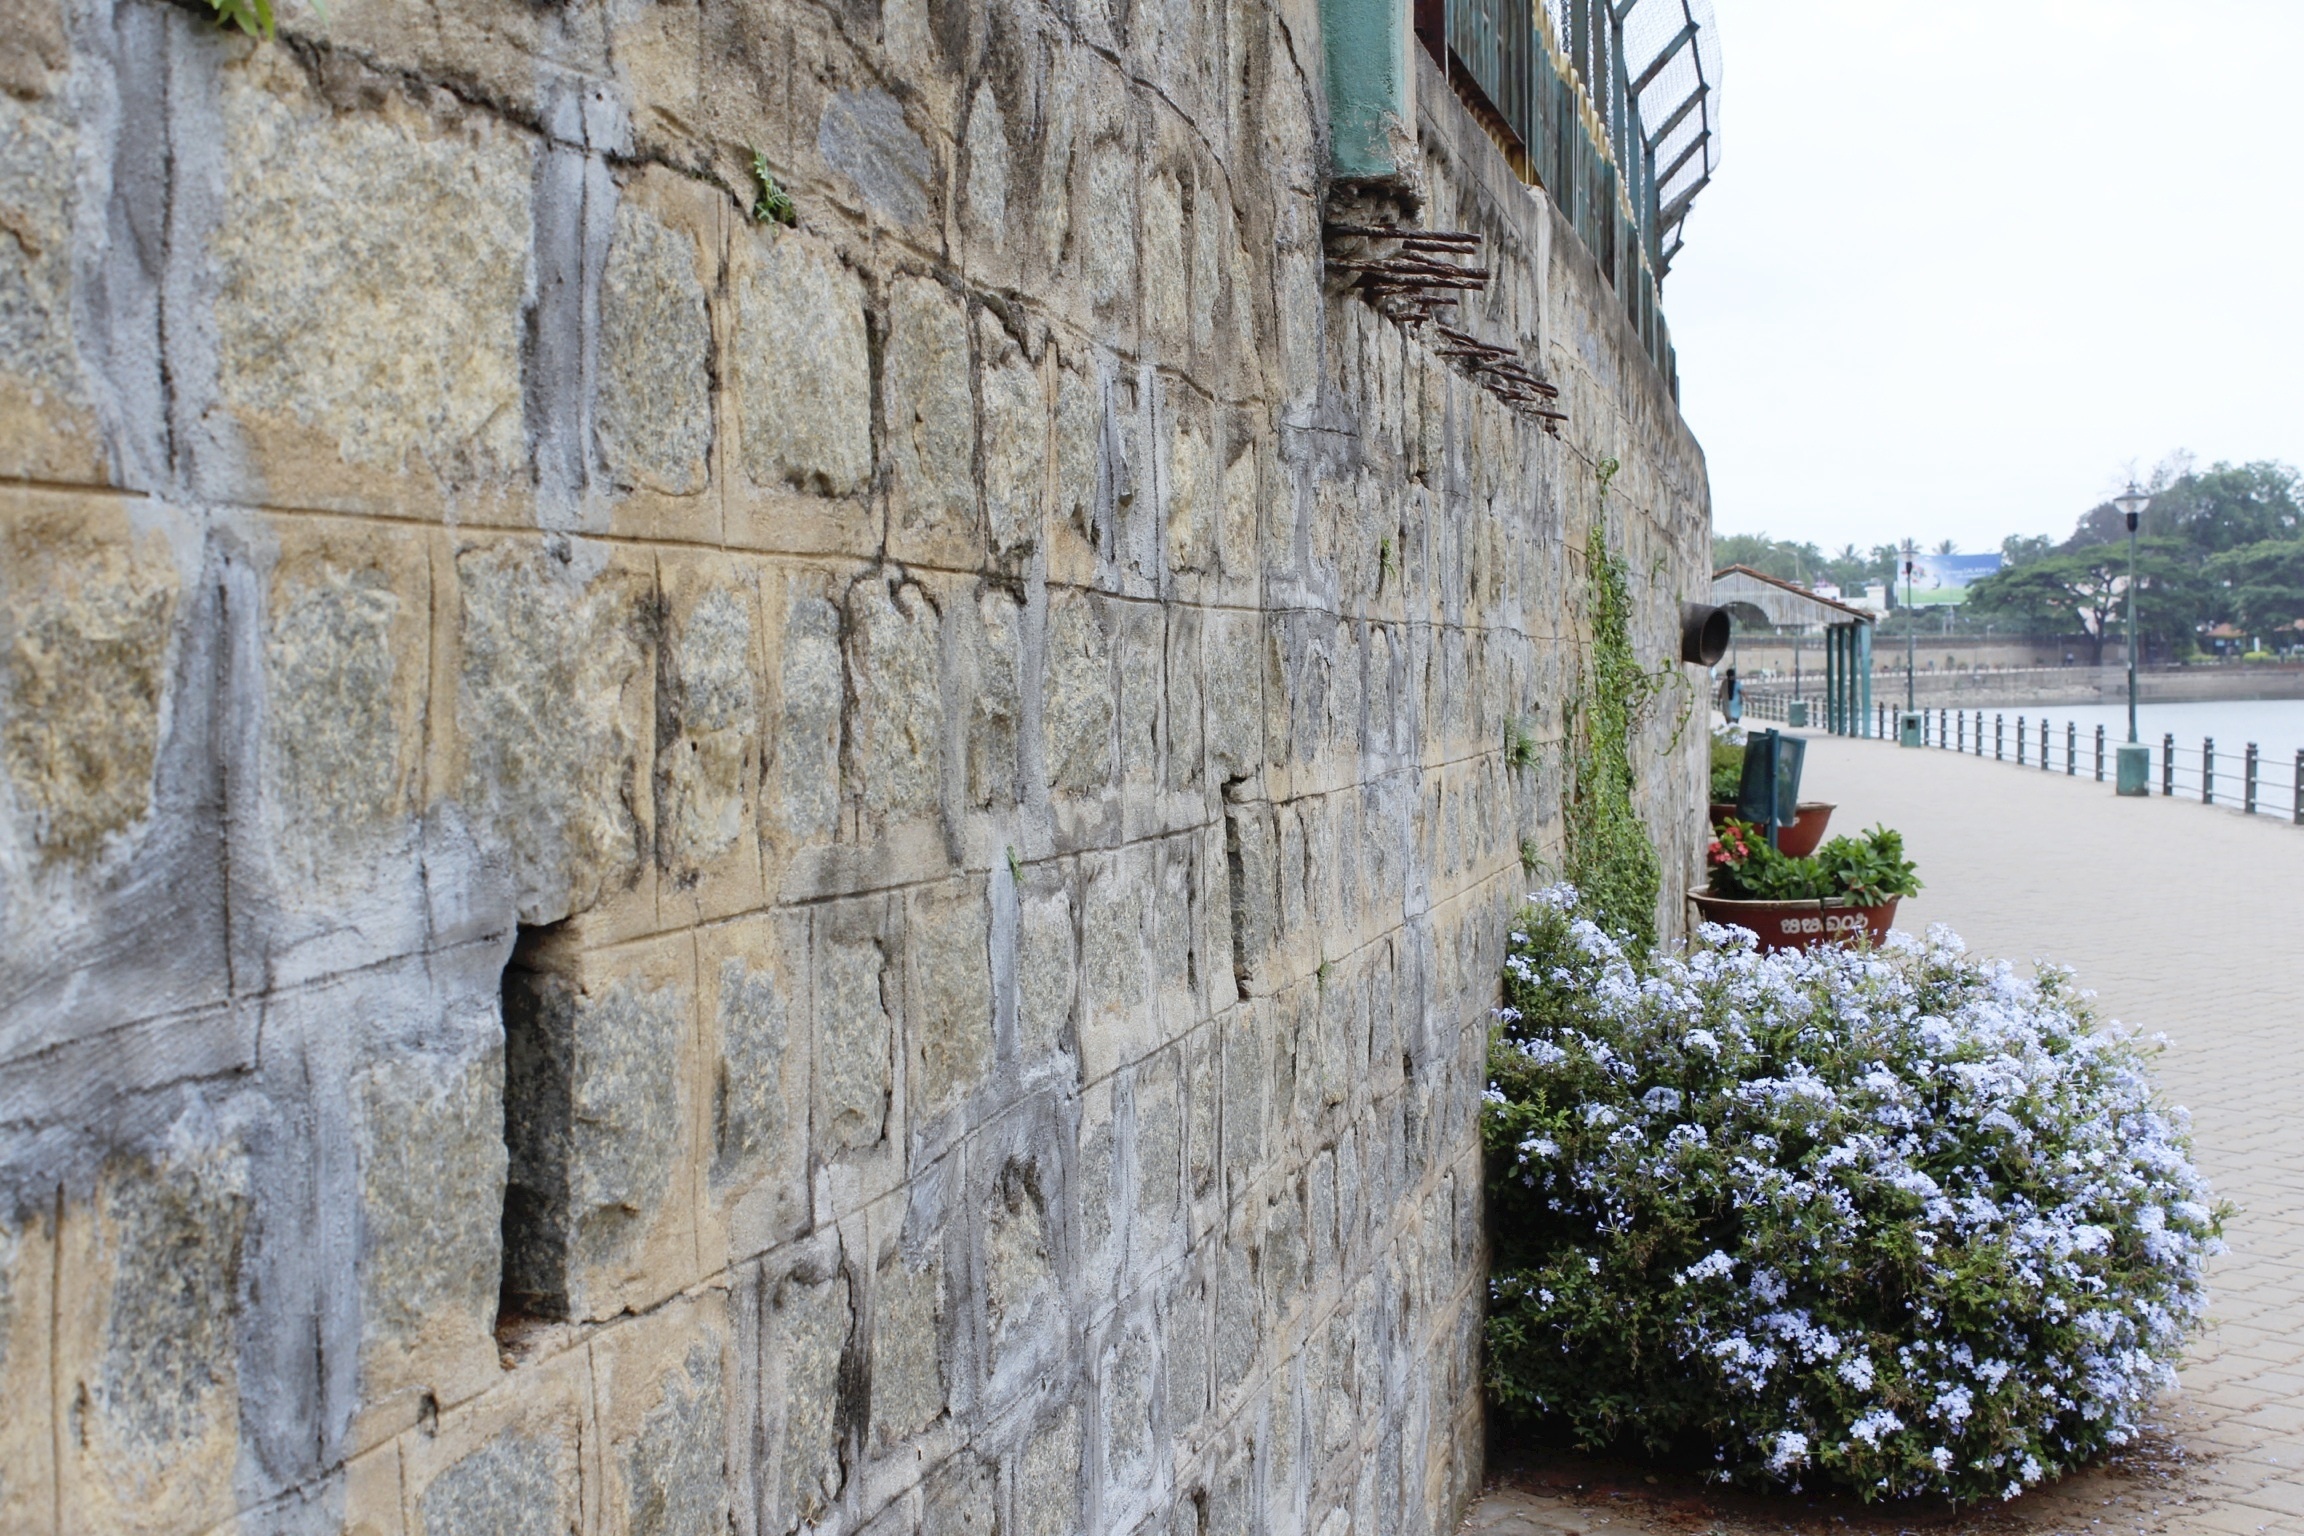
tree, rock, wood, wall, stone wall, terrain